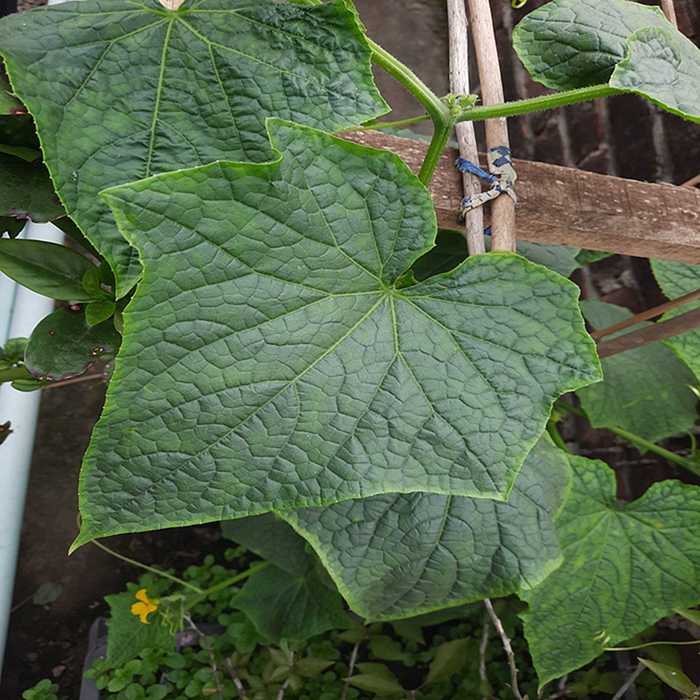
Plant: Cucumber
Label: Fresh leaf